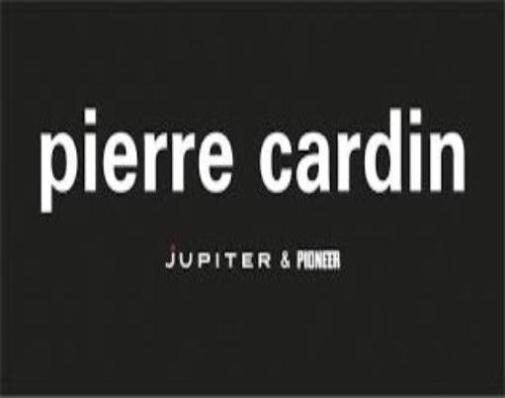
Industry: Clothes